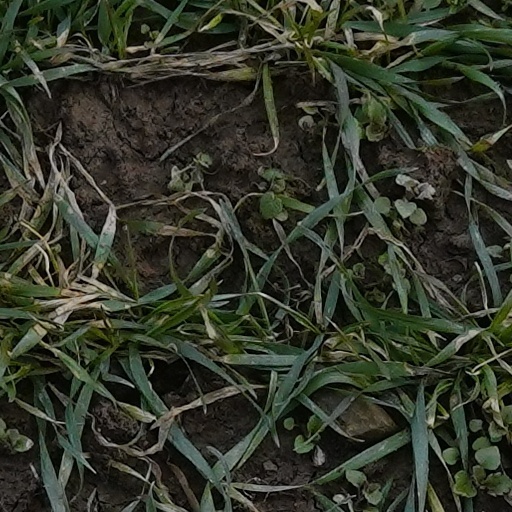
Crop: wheat